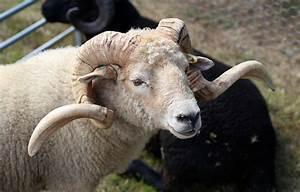
sheep